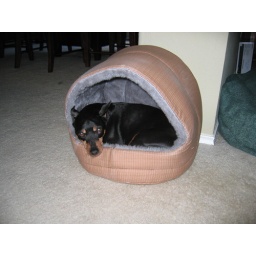
Bugsy in the kitty house